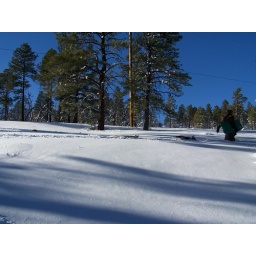
We have the best hill right near our house for sledding.